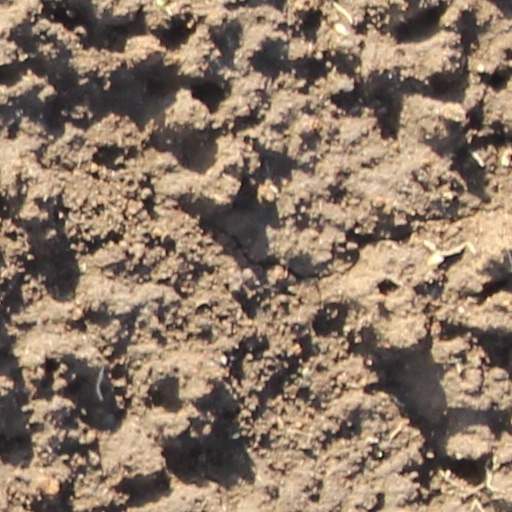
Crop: wheat